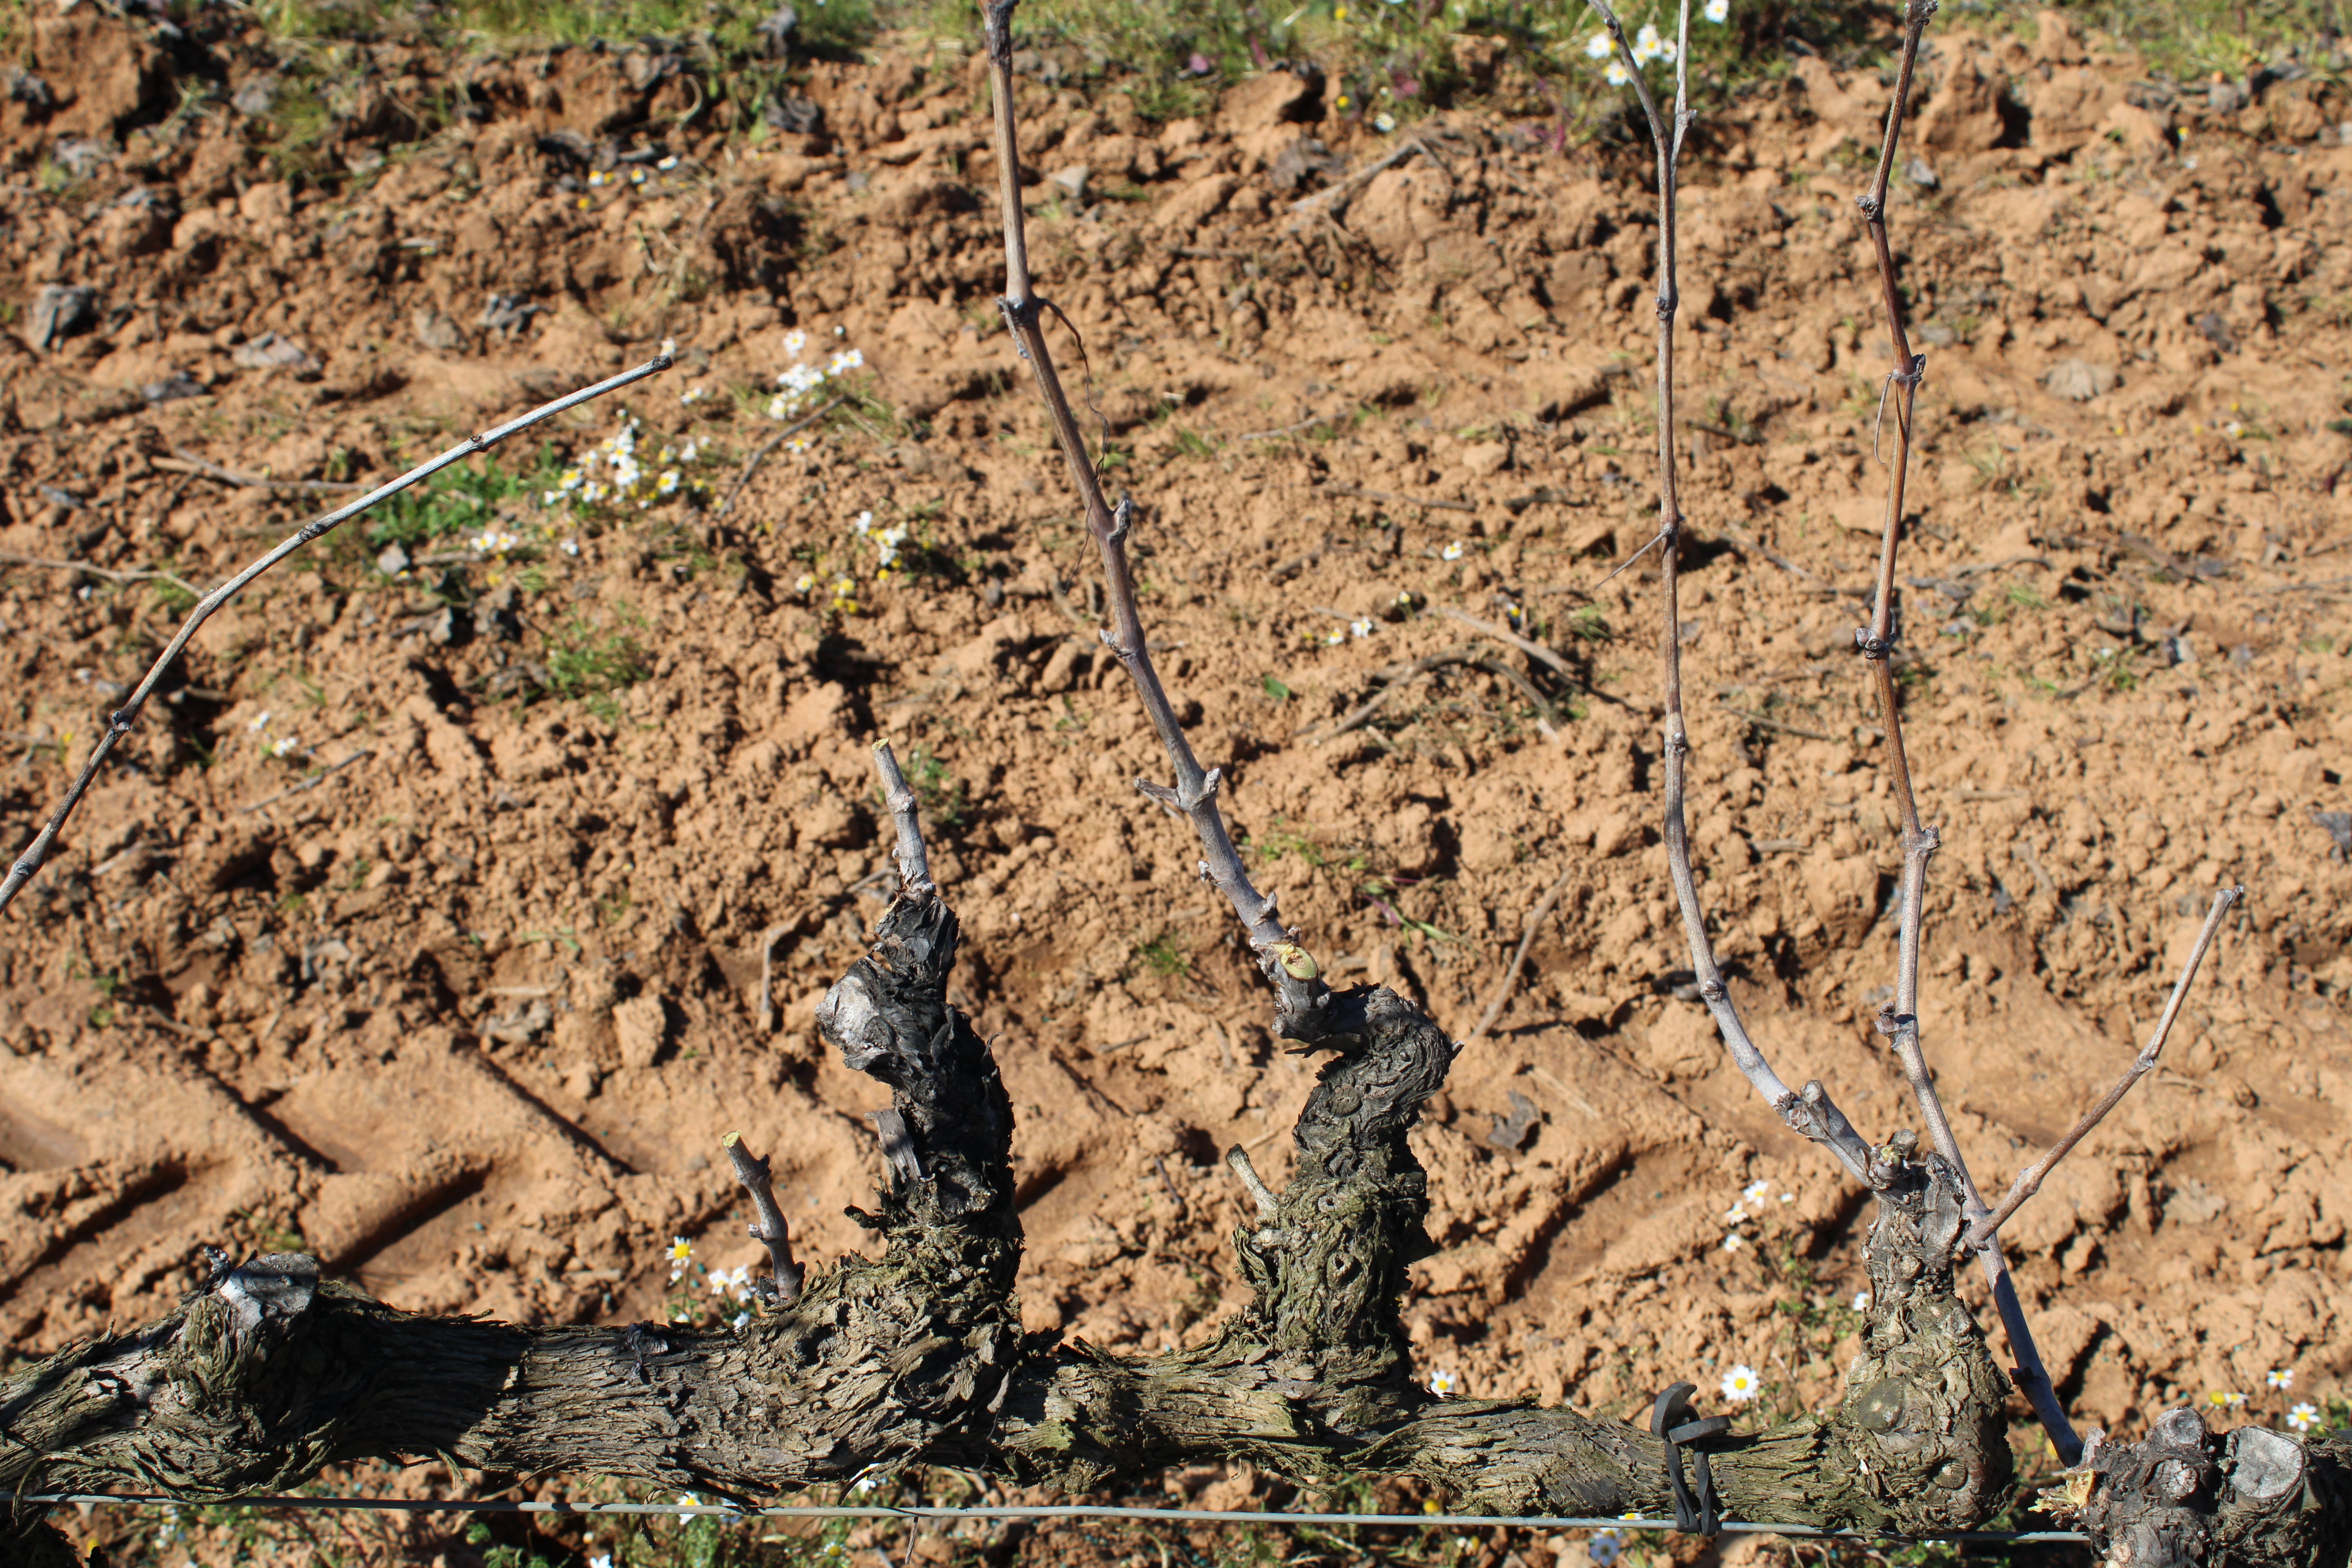
Unpruned shoots: 4
Pruned shoots: 2
Trunks: 2